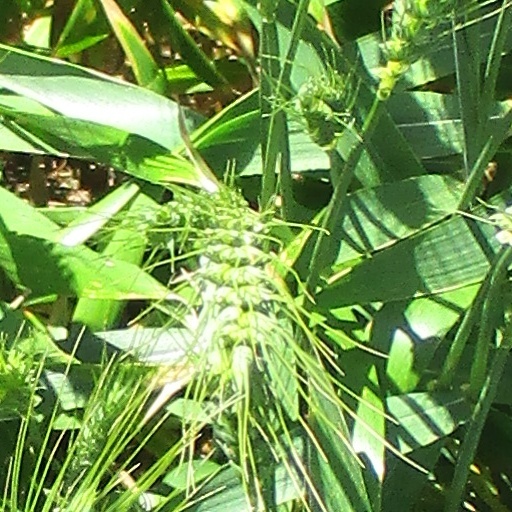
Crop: wheat